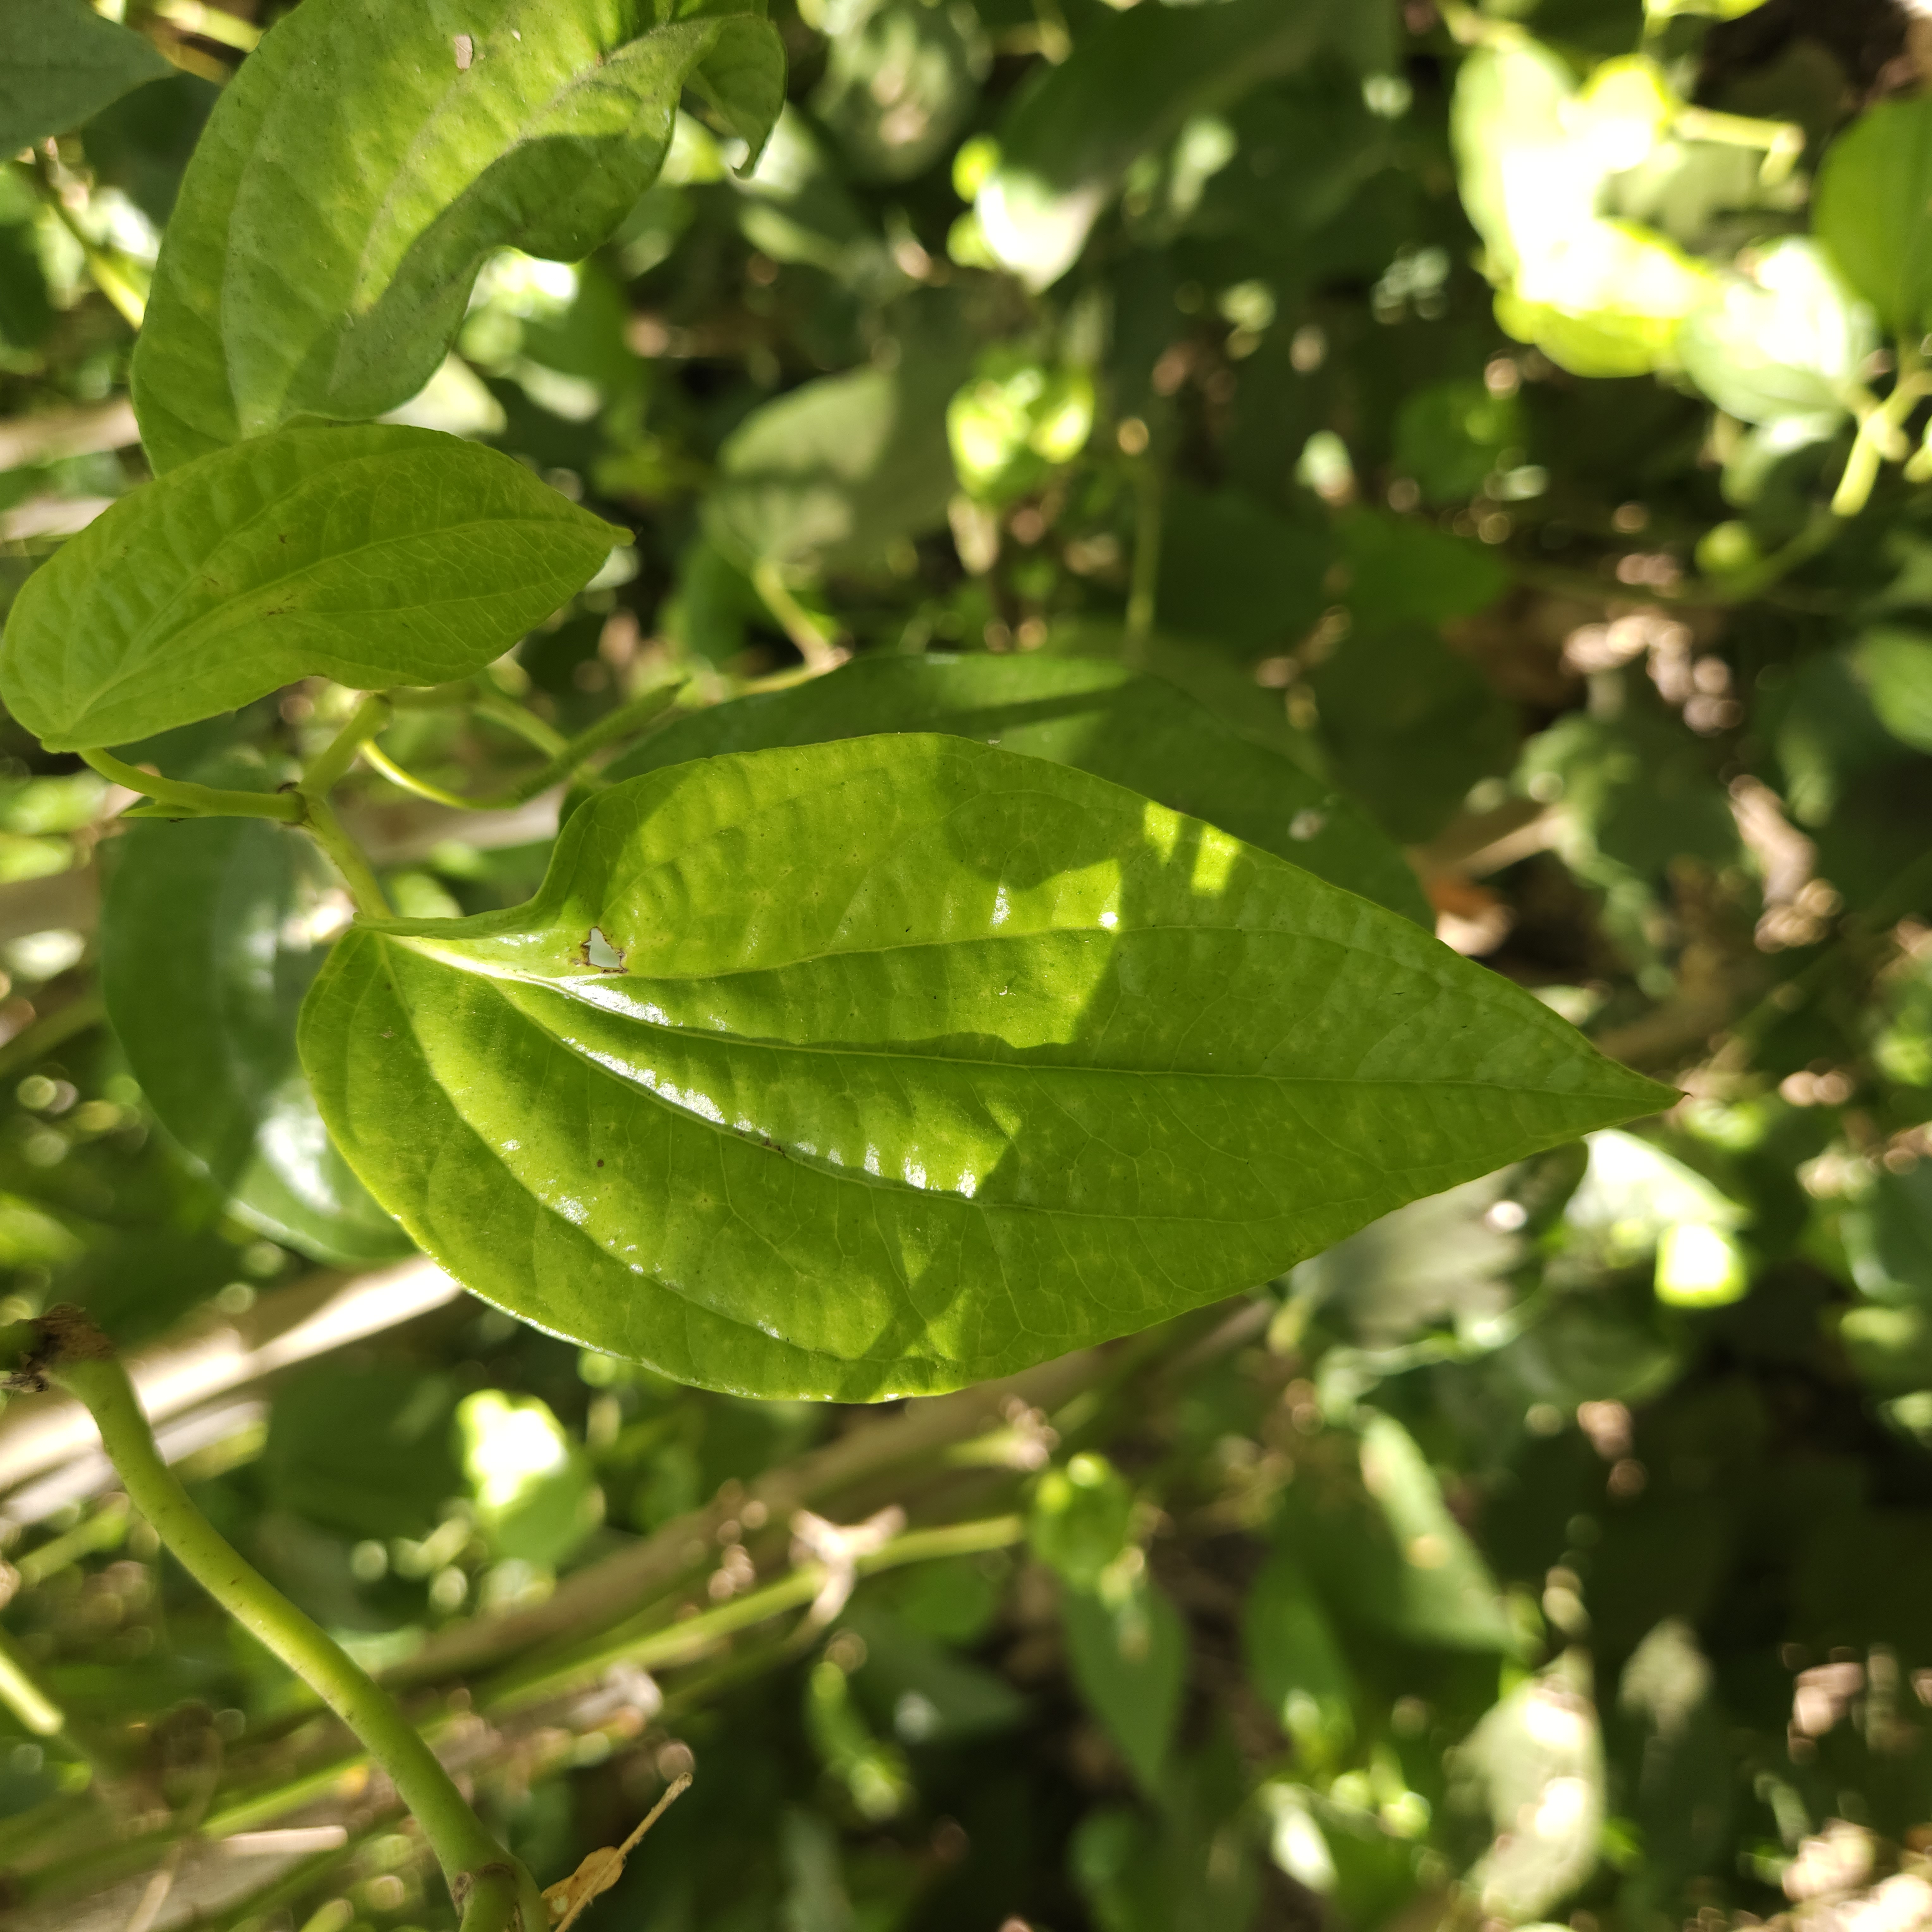
Label: Healthy